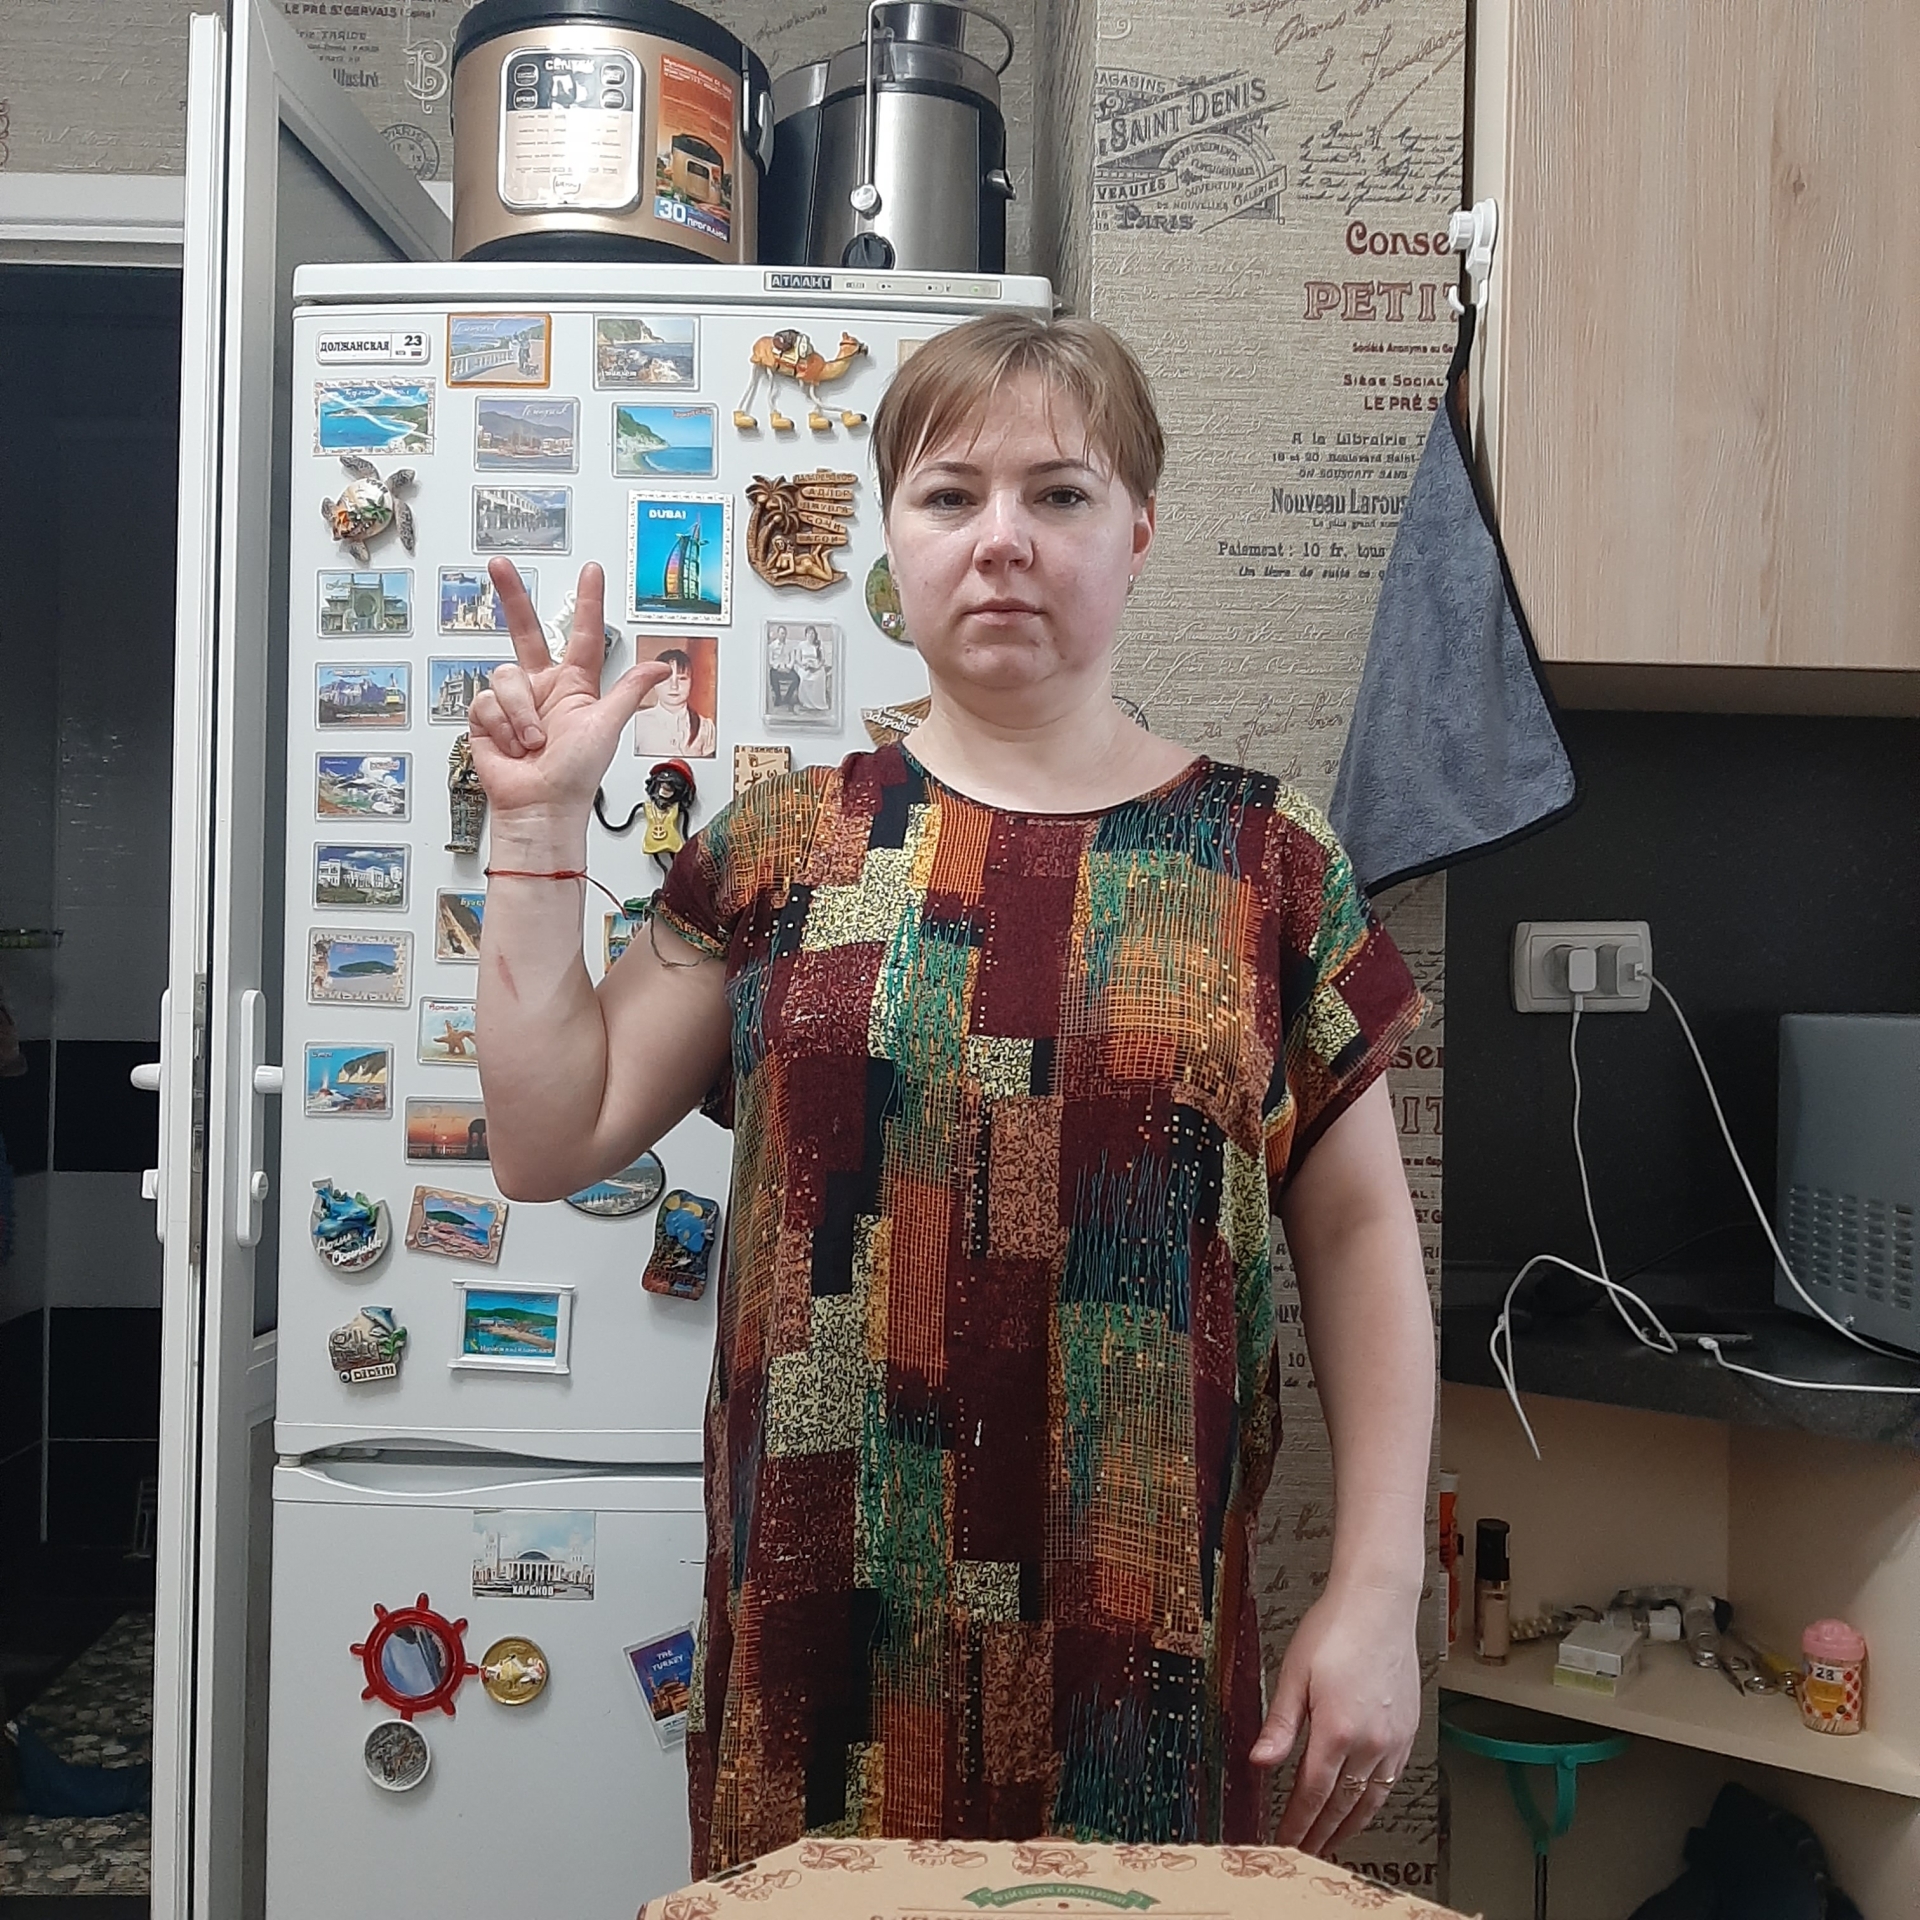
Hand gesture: three2